Matt Garza

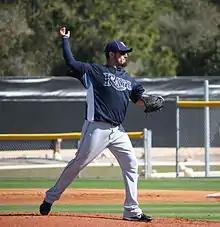
Garza during his tenure with the Tampa Bay Rays in spring training.

Garza threw a no-hitter on July 26, 2010, at home against the Detroit Tigers, becoming the fifth pitcher that season to throw a no-hitter. It was also the first no-hitter thrown by a Tampa Bay Rays pitcher in the team's history (and so far it remains the only one in a full 9-inning game). He faced the minimum 27 batters as the lone base runner, Brennan Boesch, who drew a 1-out second inning walk, was erased on a double play hit by Ryan Raburn in the next at-bat. Garza threw 120 pitches, 80 for strikes, and tallied six strikeouts. 101 of his pitches were fastballs.